Connectogram

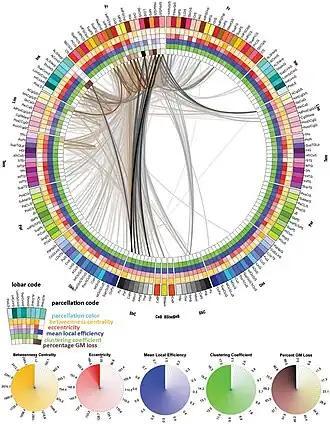
Connectogram, typical of those in clinical use, depicting estimated connection damage in Phineas Gage, who in 1848 survived a large iron bar being propelled through his skull and brain. The connectogram shows only the connections that were estimated to be damaged.

On an individual level, connectograms can be used to inform the treatment of patients with neuroanatomical abnormalities. Connectograms have been used to monitor the progression of neurological recovery of patients who suffered a traumatic brain injury (TBI). They have also been applied to famous patient Phineas Gage, to estimate damage to his neural network (as well as the damage at the cortical level—the primary focus of earlier studies on Gage).